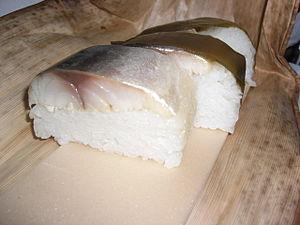
Le sushi est un plat traditionnel japonais, composé d'un riz vinaigré appelé shari combiné avec un autre ingrédient appelé neta qui est habituellement du poisson cru ou des fruits de mer. Cette forme d'art culinaire est un des emblèmes de la cuisine japonaise dans le monde, alors que sa consommation n'est qu'occasionnelle au Japon. Les types de sushis les plus répandus sont les nigirizushi, constitués d'une boule de shari formée à la main recouverte d'une tranche de neta, les makizushi qui sont des rouleaux de nori renfermant du shari et d'autres ingrédients ou le chirashizushi composé de shari recouvert de divers accompagnements. Il ne faut pas confondre les sushis avec les sashimis, un plat japonais constitué de tranches de poisson cru.